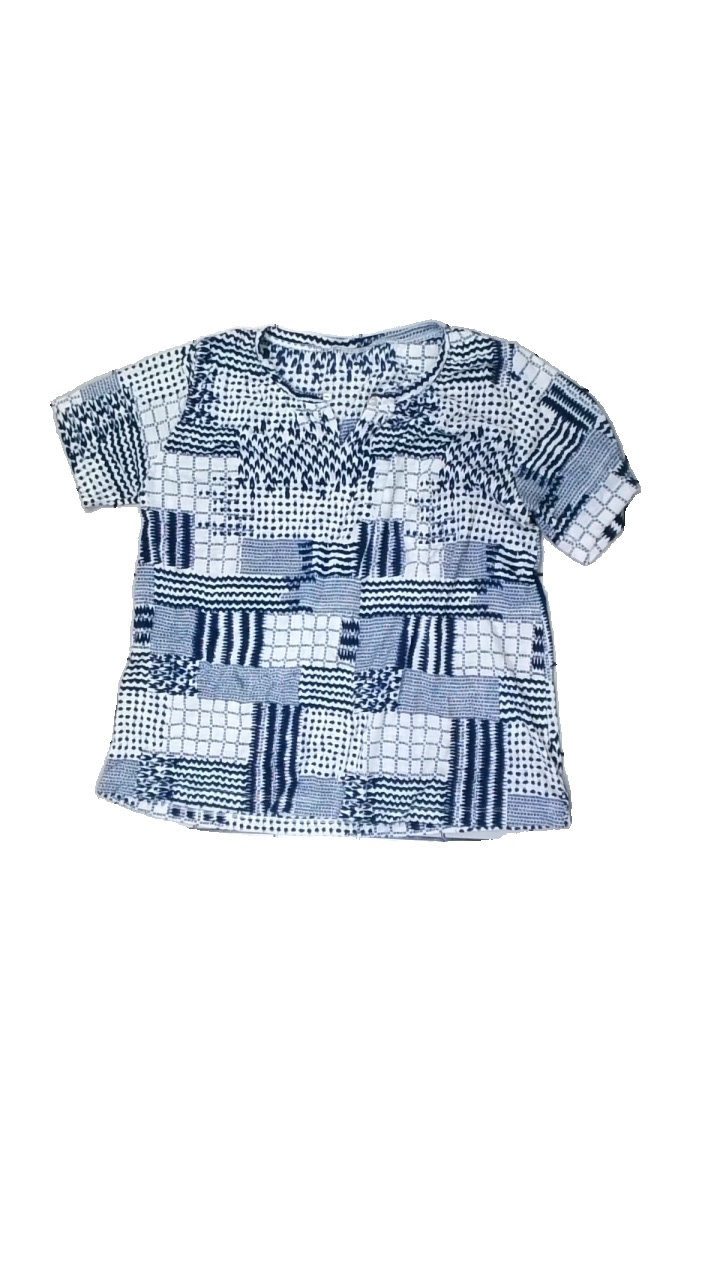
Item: T-shirt (Ladies)
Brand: Missing
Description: t-shirt med stora rutor med olika mösnter i varje ruta, mycket nopprig
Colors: Blue, White
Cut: Regular
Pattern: Other
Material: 1005 polyester
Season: All
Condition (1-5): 2
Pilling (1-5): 2
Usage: Export
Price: <50